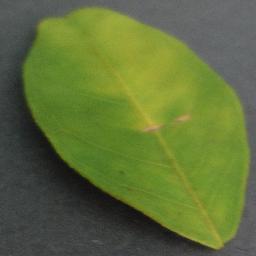
Label: Orange___Haunglongbing_(Citrus_greening)